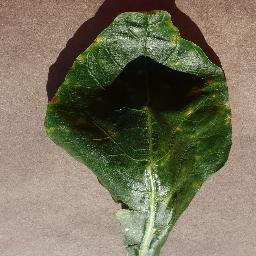
Label: Pepper,_bell___Bacterial_spot